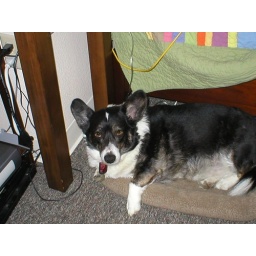
Indy lounging in his dog bed under my desk.